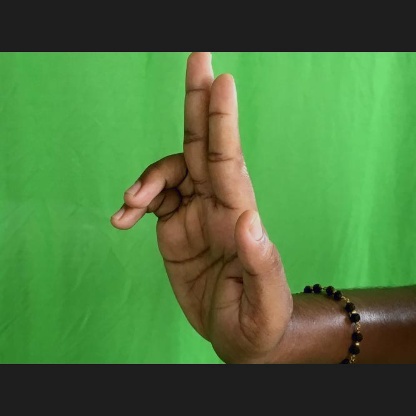
Mudra: Ardhapathaka